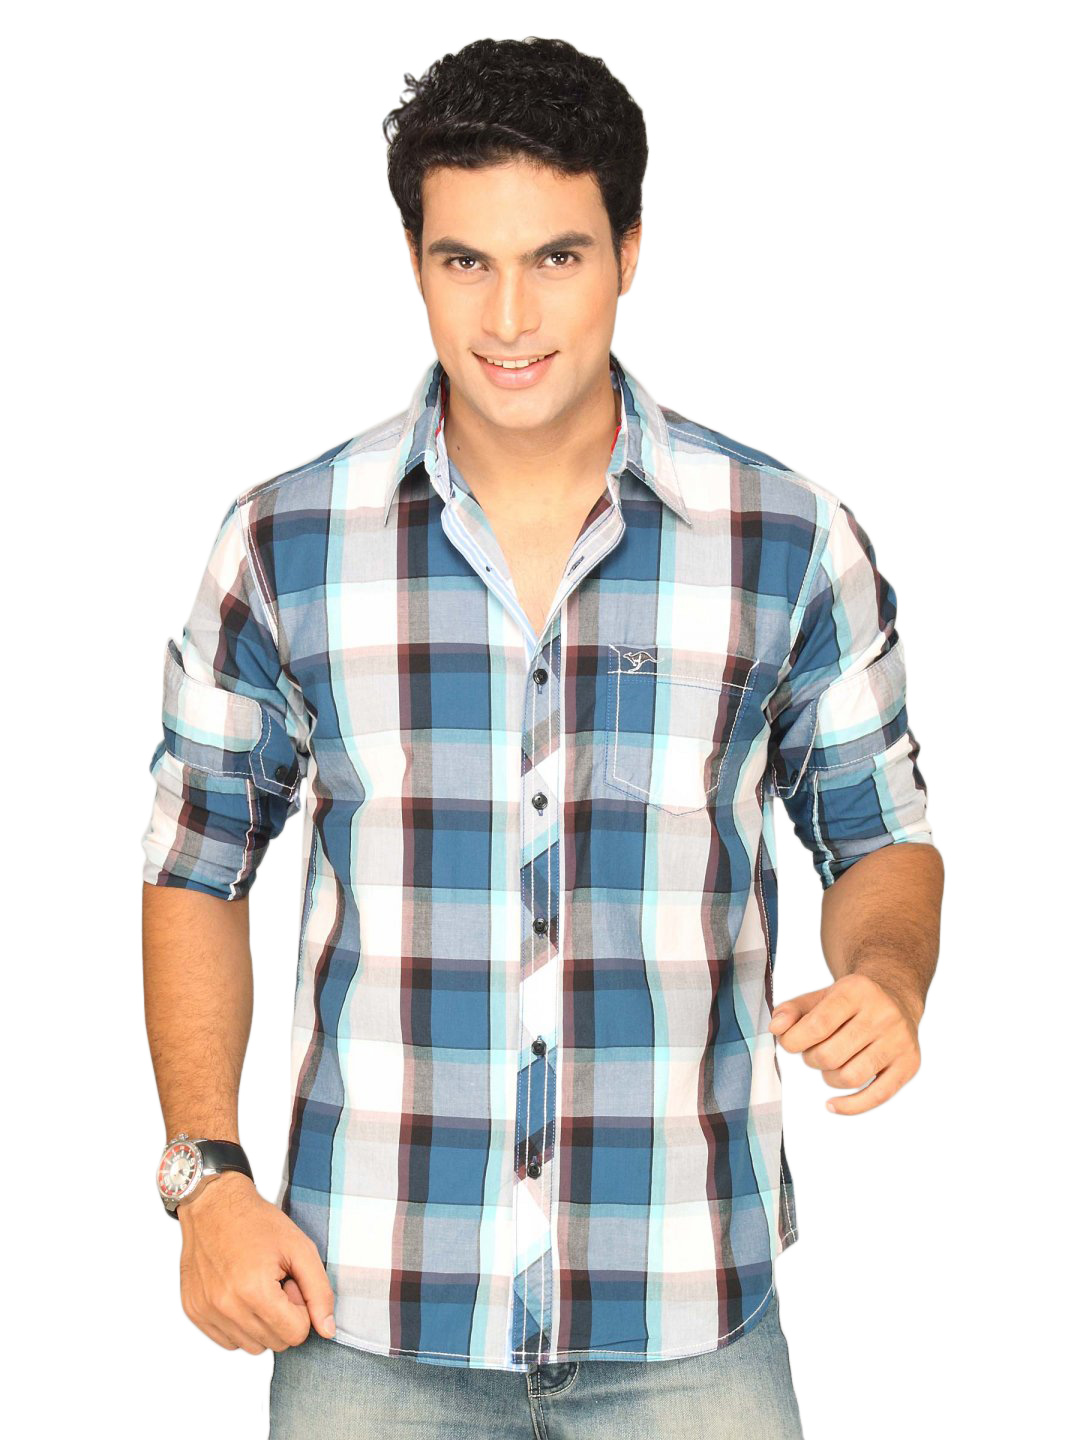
Highlander Men Grey Blue Checked Slim Fit Shirt
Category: Apparel / Topwear / Shirts
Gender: Men
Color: Grey
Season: Summer 2011
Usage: Casual